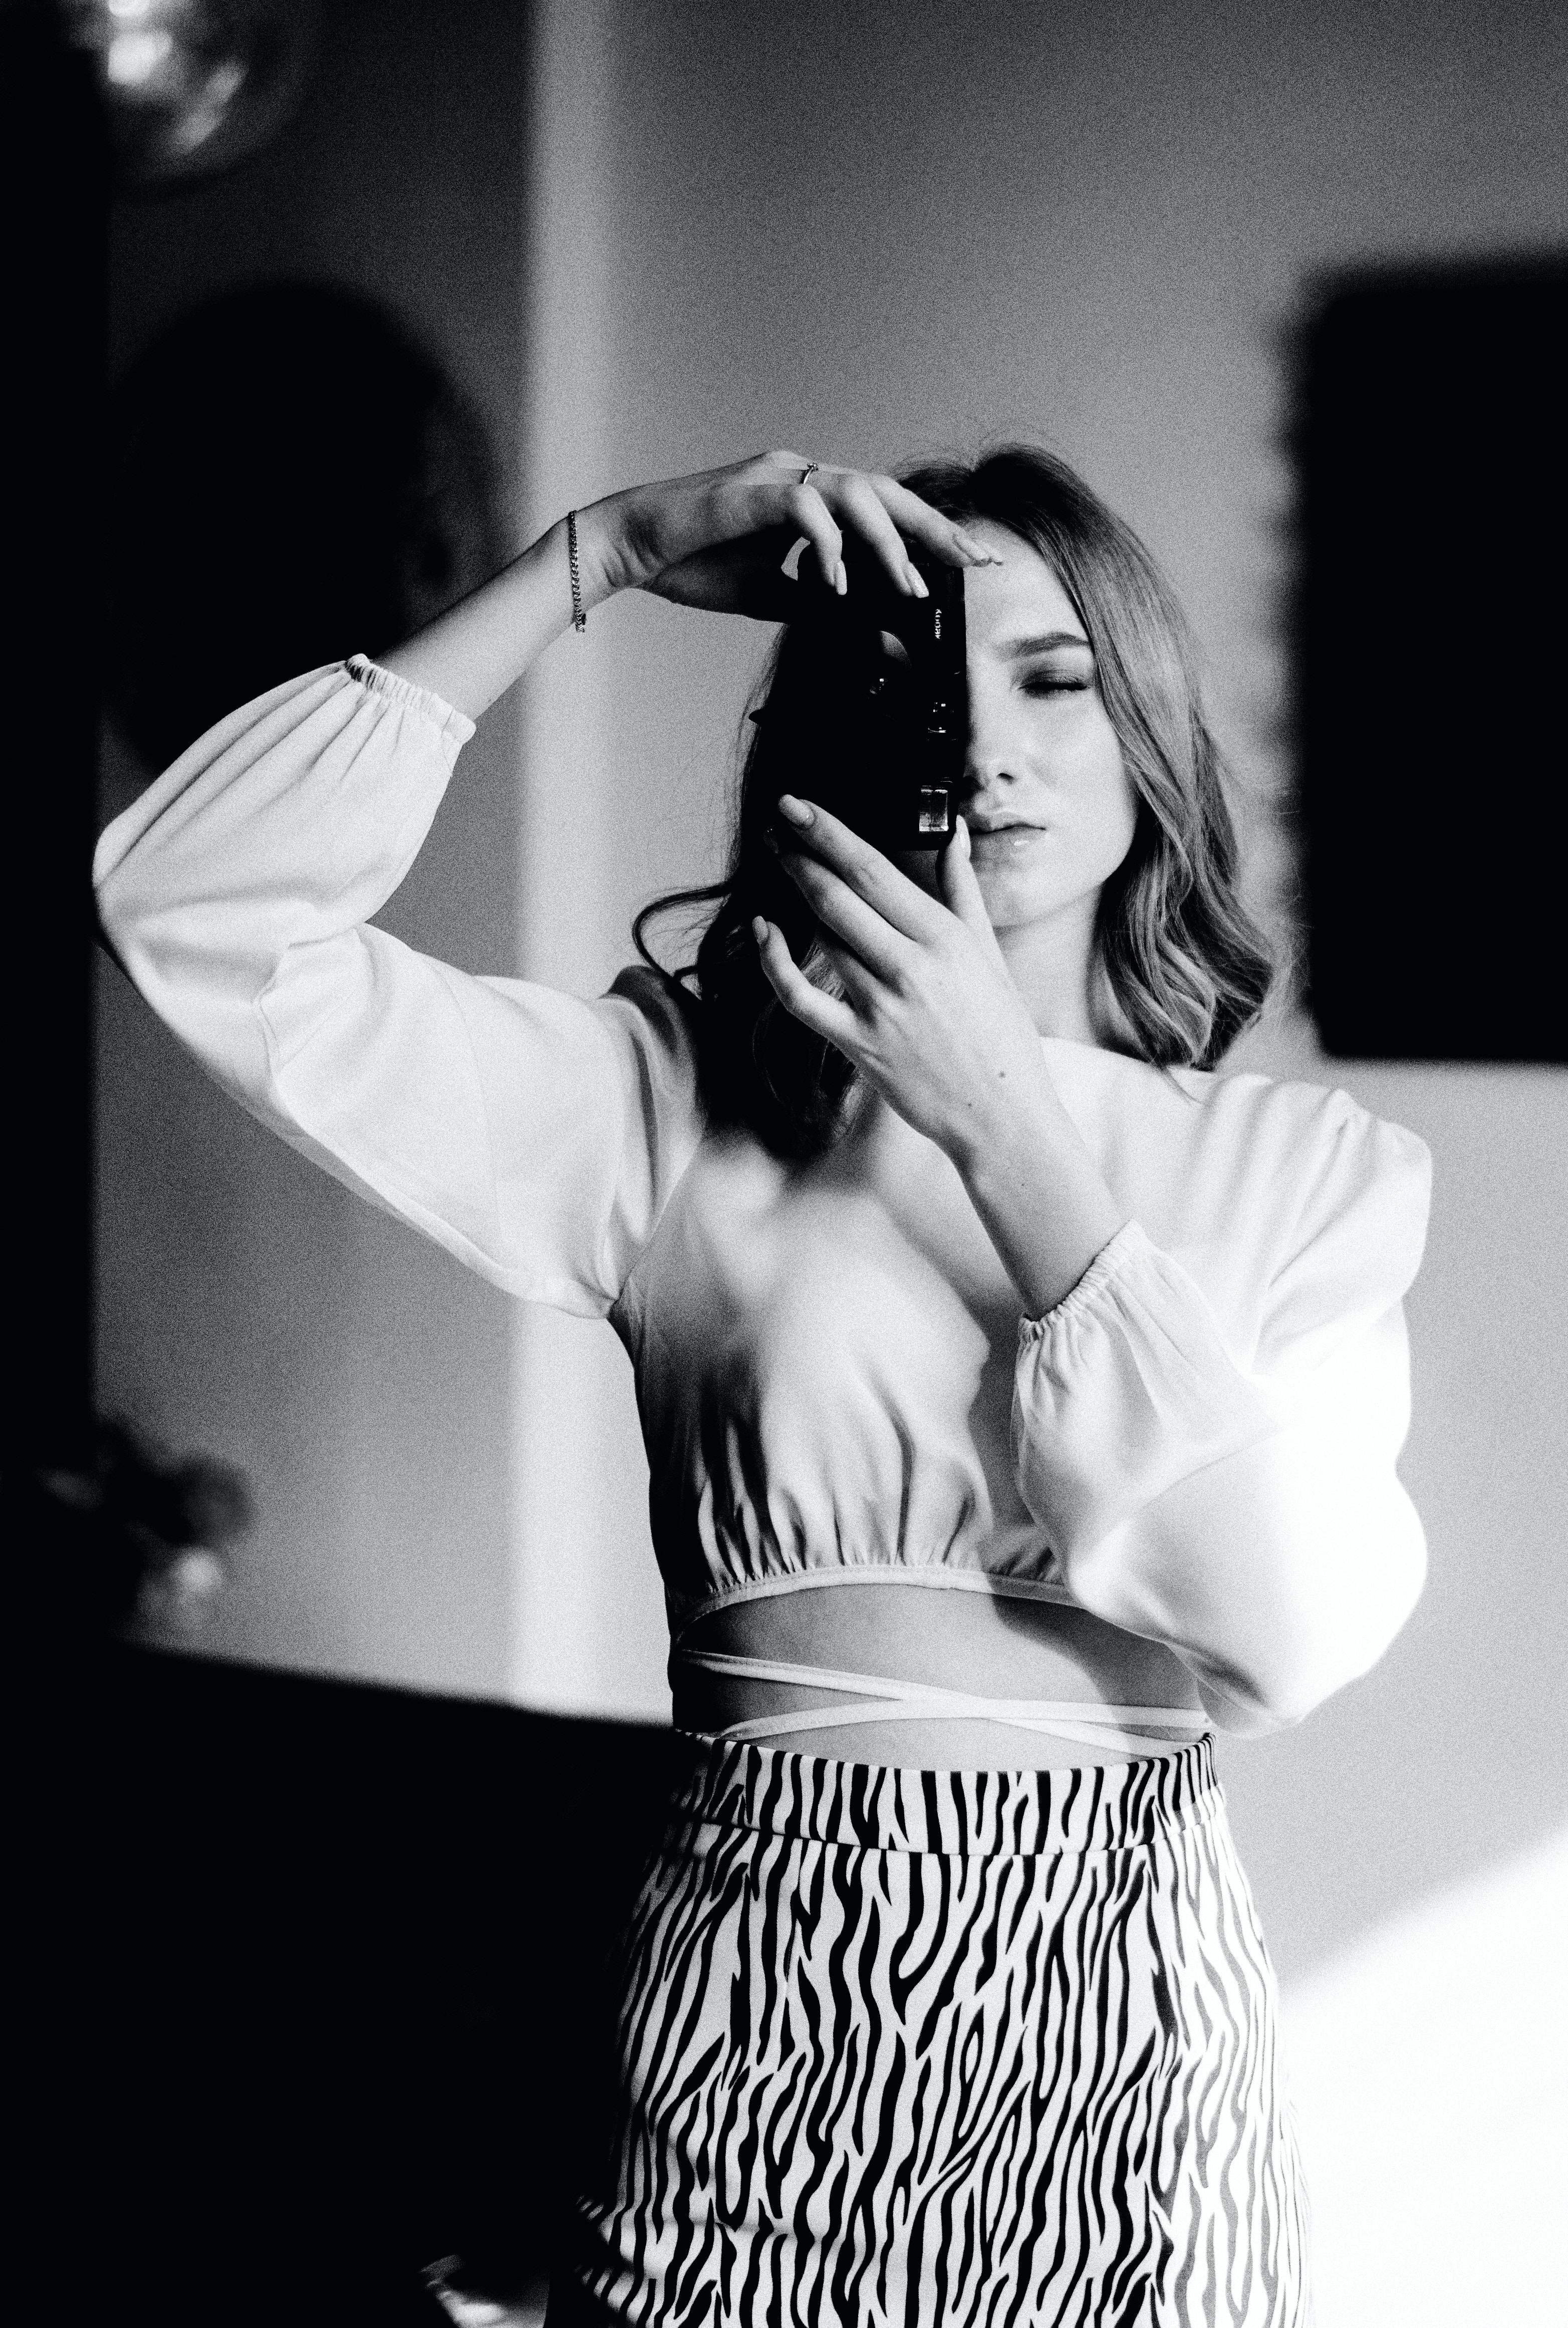
woman, hand, hairstyle, shoulder, black, human body, flash photography, waist, gesture, black and white, style, elbow, finger, thigh, One piece garment, eyelash, entertainment, trunk, abdomen, fashion design, black hair, happy, wrist, chest, performing arts, long hair, human leg, monochrome, event, art model, monochrome photography, fashion model, jewellery, Strapless dress, formal wear, stock photography, performance, portrait photography, darkness, photo shoot, singer, back, photography, audio equipment